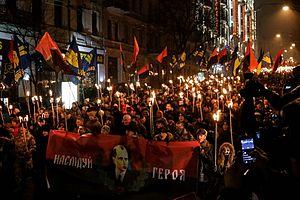
Stepan Andriïovytch Bandera, né le 1ᵉʳ janvier 1909 dans la province de Kalouch dans l'Est de l'Empire austro-hongrois et mort assassiné le 15 octobre 1959 à Munich, est un homme politique et idéologue nationaliste ukrainien.